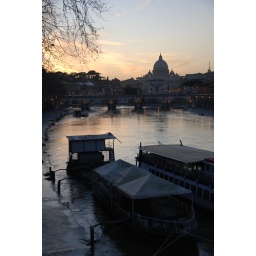
Included in this picture our the boat which service the Tiber river